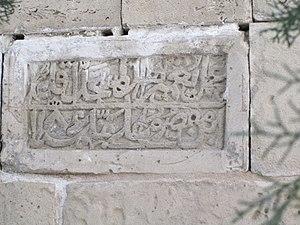
La mosquée Chin est une mosquée historique du XIVe siècle. Il fait partie de la vieille ville et est situé dans la rue Kitchik Gala, près du Palais des Chirvanchahs, dans la ville de Bakou, en Azerbaïdjan. Le bâtiment a également été enregistré comme monument architectural national par décision du Cabinet des ministres de la République d'Azerbaïdjan en date du 2 août 2001, n ° 132.